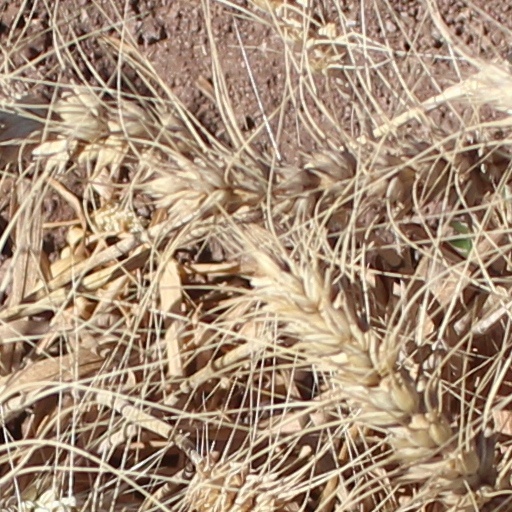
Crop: wheat